Günther Lütjens

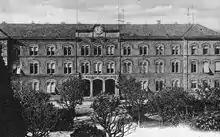
Berthold-Gymnasium Freiburg, 1900

He entered the Imperial German Navy ("Kaiserliche Marine") as a "Seekadett" (Cadett) on 3 April 1907 at the German Imperial Naval Academy in Kiel, where he received his initial infantry training. He spent his initial year on (9 May 1907 – 1 April 1908) for his practical training on board and his first world cruise, before attending an officers course at the German Imperial Naval Academy in Kiel. His comrades nicknamed him "Pee Ontgens" after a character from the book "Das Meer" (The Sea) by Bernhard Kellermann, which was one of his favourite books. Lütjens graduated 20th of 160 cadets from his "Crew 1907" (the incoming class of 1907), and was thereafter promoted to "Fähnrich zur See" (Midshipman) on 21 April 1908. Starting on 1 April 1909, he underwent naval artillery training at the Naval Artillery School in Kiel-Wik and then participated in a torpedo course on board on 1 July 1909.